Zoomorphism

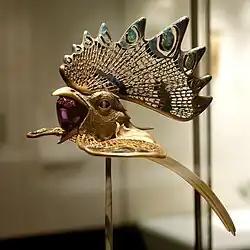
The 'Cockerel' diadem, from Calouste Gulbenkian Museum (Lisbon, Portugal), made between 1897 and 1898 by René Lalique

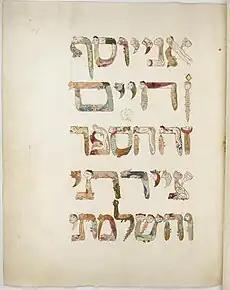
Zoomorphic and anthropomorphic letters in the Kennicott Bible

Desmond Morris in The Naked Ape and The Human Zoo, Robert Ardrey in African Genesis and Konrad Lorenz in On Aggression all wrote from a sociobiological perspective. They viewed the human species as an animal, subject to the evolutionary law of Survival of the fittest through adaptation to the biophysical environment.